Tigard Public Library

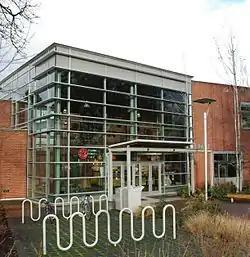
Entrance to the library in 2012

Tigard Public Library is the library within Washington County Cooperative Library Services serving Tigard in the U.S. state of Oregon. Established in 1963, the current building opened in 2004 on Hall Boulevard. As of 2012, Margaret Barnes was the director of the library that had a collection of about 230,000 items making 1.5 million loans of those items.